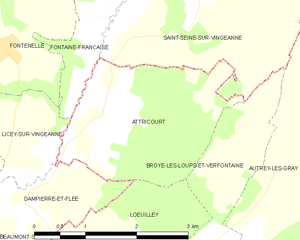
Carte des communes françaises